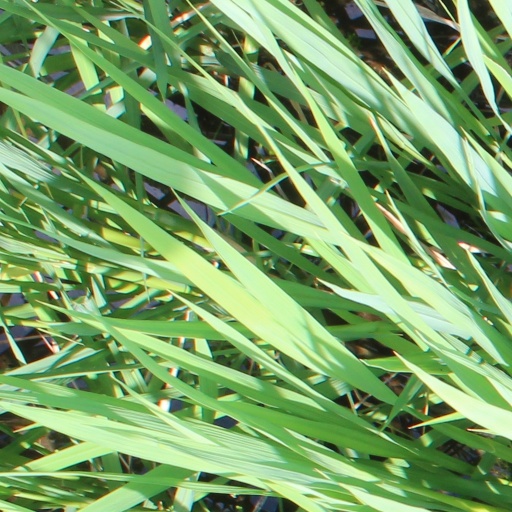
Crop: rice